Heaven Sword and Dragon Sabre (film)

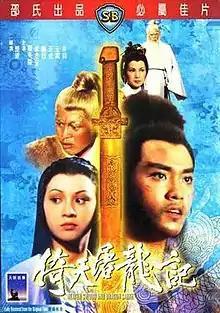
DVD cover art

Heaven Sword and Dragon Sabre, also known as Chivalrous Killer, is a two-part 1978 Hong Kong film adapted from Louis Cha's novel "The Heaven Sword and Dragon Saber".